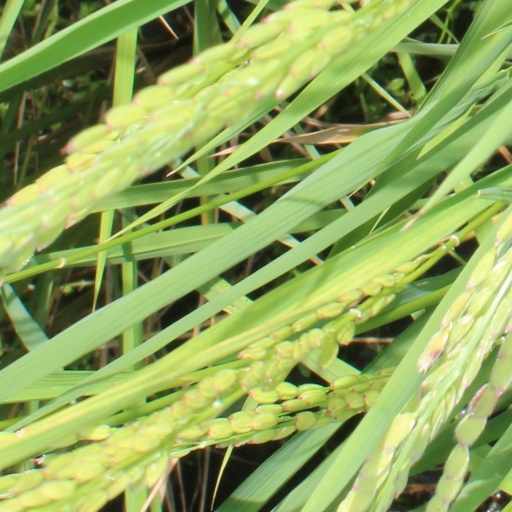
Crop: rice